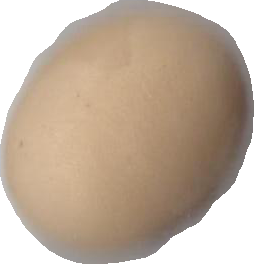
Variety: Anjasmoro